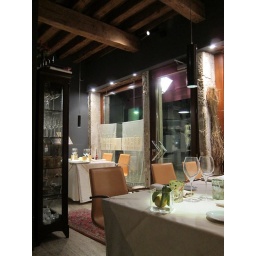
There was one more table for two to my left, and that was it;  the kitchen was around the corner to the left, beyond the cabinent.